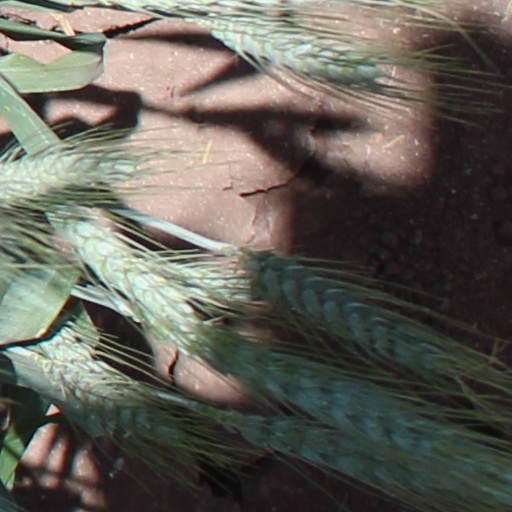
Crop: wheat